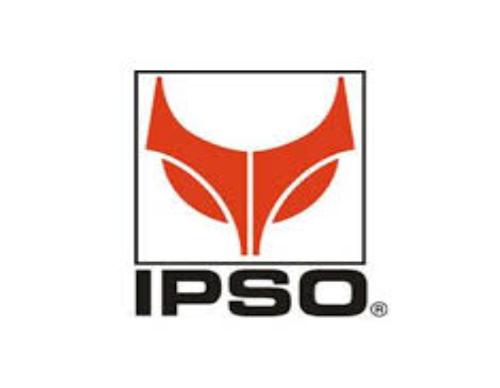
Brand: Ipso
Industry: Others